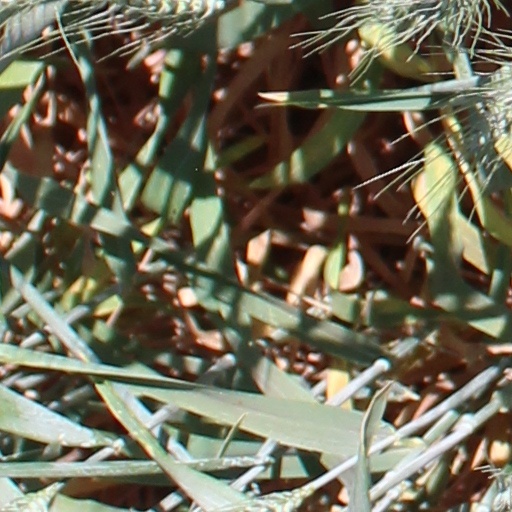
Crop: wheat